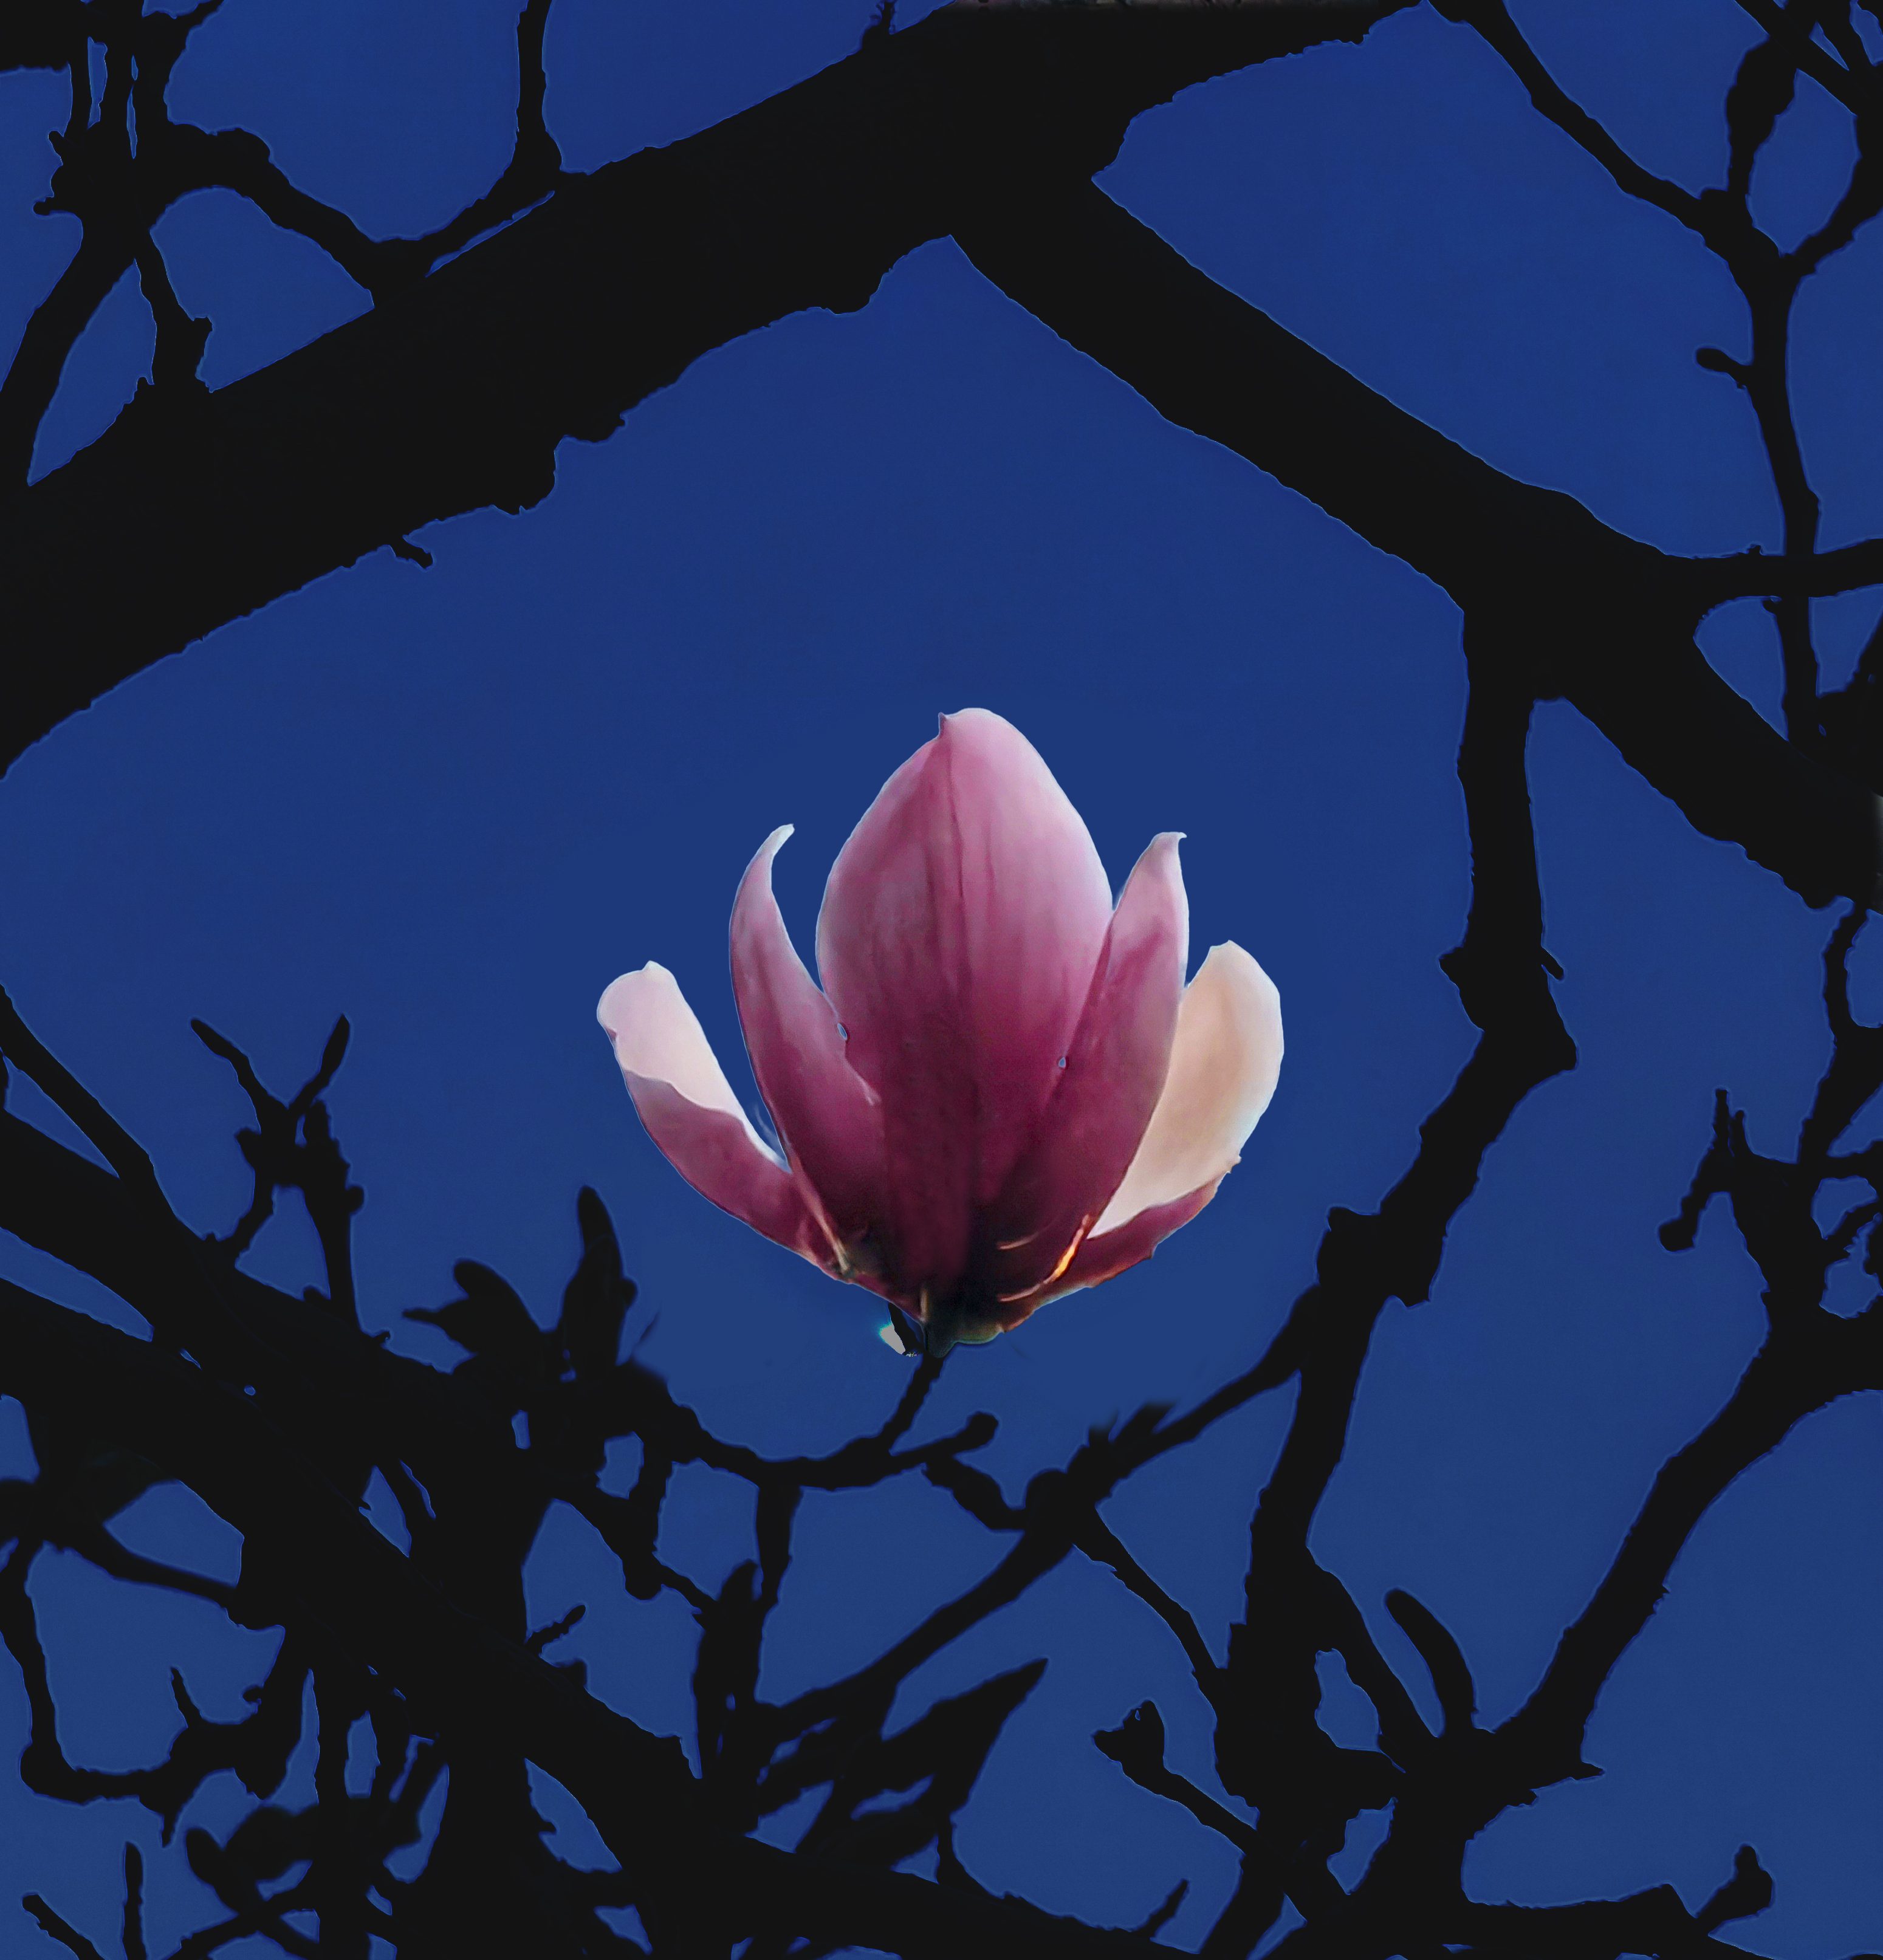
flower, sky, daytime, botany, nature, branch, twig, petal, natural landscape, woody plant, tree, Tints and shades, plant, Chinese magnolia, flowering plant, cloud, blossom, spring, malus, plant stem, art, prunus, herbaceous plant